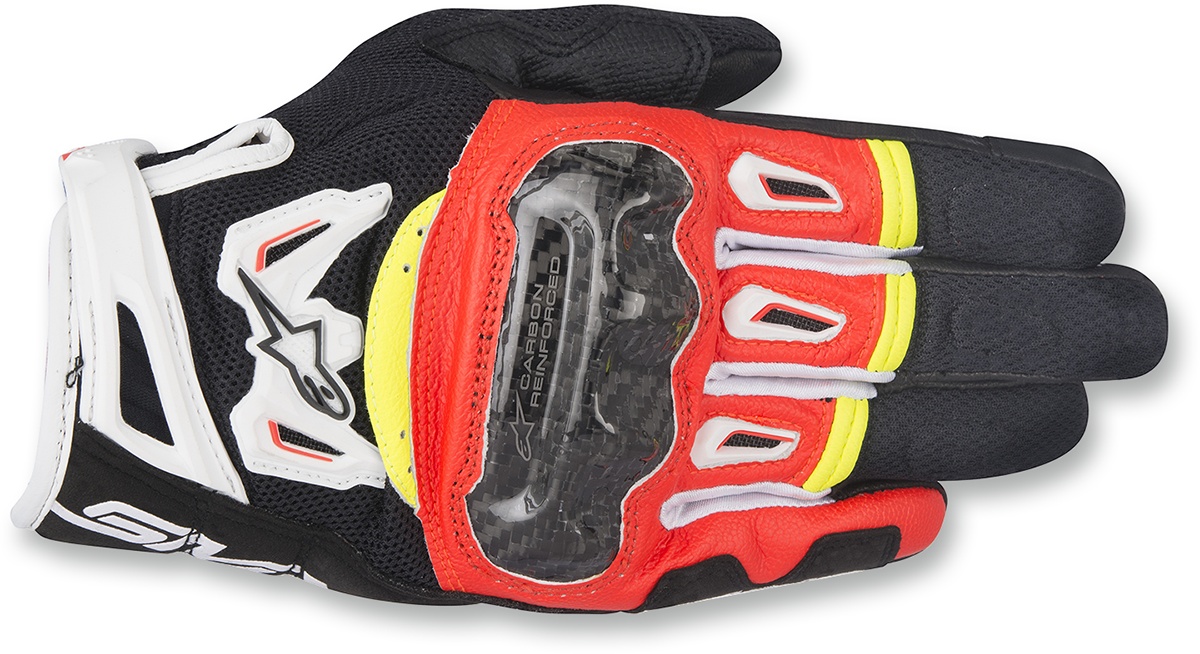
ALPINESTARS SMX-2 Air Carbon V2 Gloves - Black/Red/White/Yellow - XL 3567717-1325-XL
Durable multi-panel main shell incorporating full-grain leather and 3D mesh., An innovative microfiber and Polyurethane (PU) grip insert strategically positioned on palm and thumb., Incorporates premium quality suede palm and landing reinforcement., Ergonomically-shaped Alpinestars’ innovative carbon knuckle guard., Finger tops and back hand incorporates polymesh, Thermoplastic Rubber (TPR) inserts., Impact-absorbing Ethylene-Vinyl Acetate (EVA) foam panels on thumb., 3D mesh finger and thumb surfaces for cooling performance., Stretch finger sidewalls for improved flexibility and comfort.
Brand: ALPINESTARS
Category: Vehicles & Parts > Vehicle Parts & Accessories > Vehicle Safety & Security > Motorcycle Protective Gear > Motorcycle Gloves